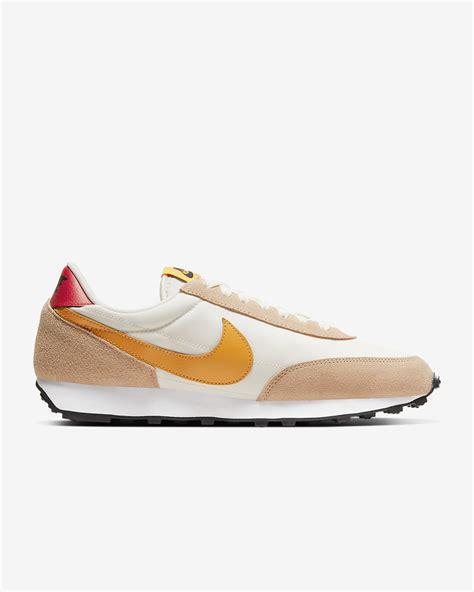
Brand: Nike
Model: Daybreak